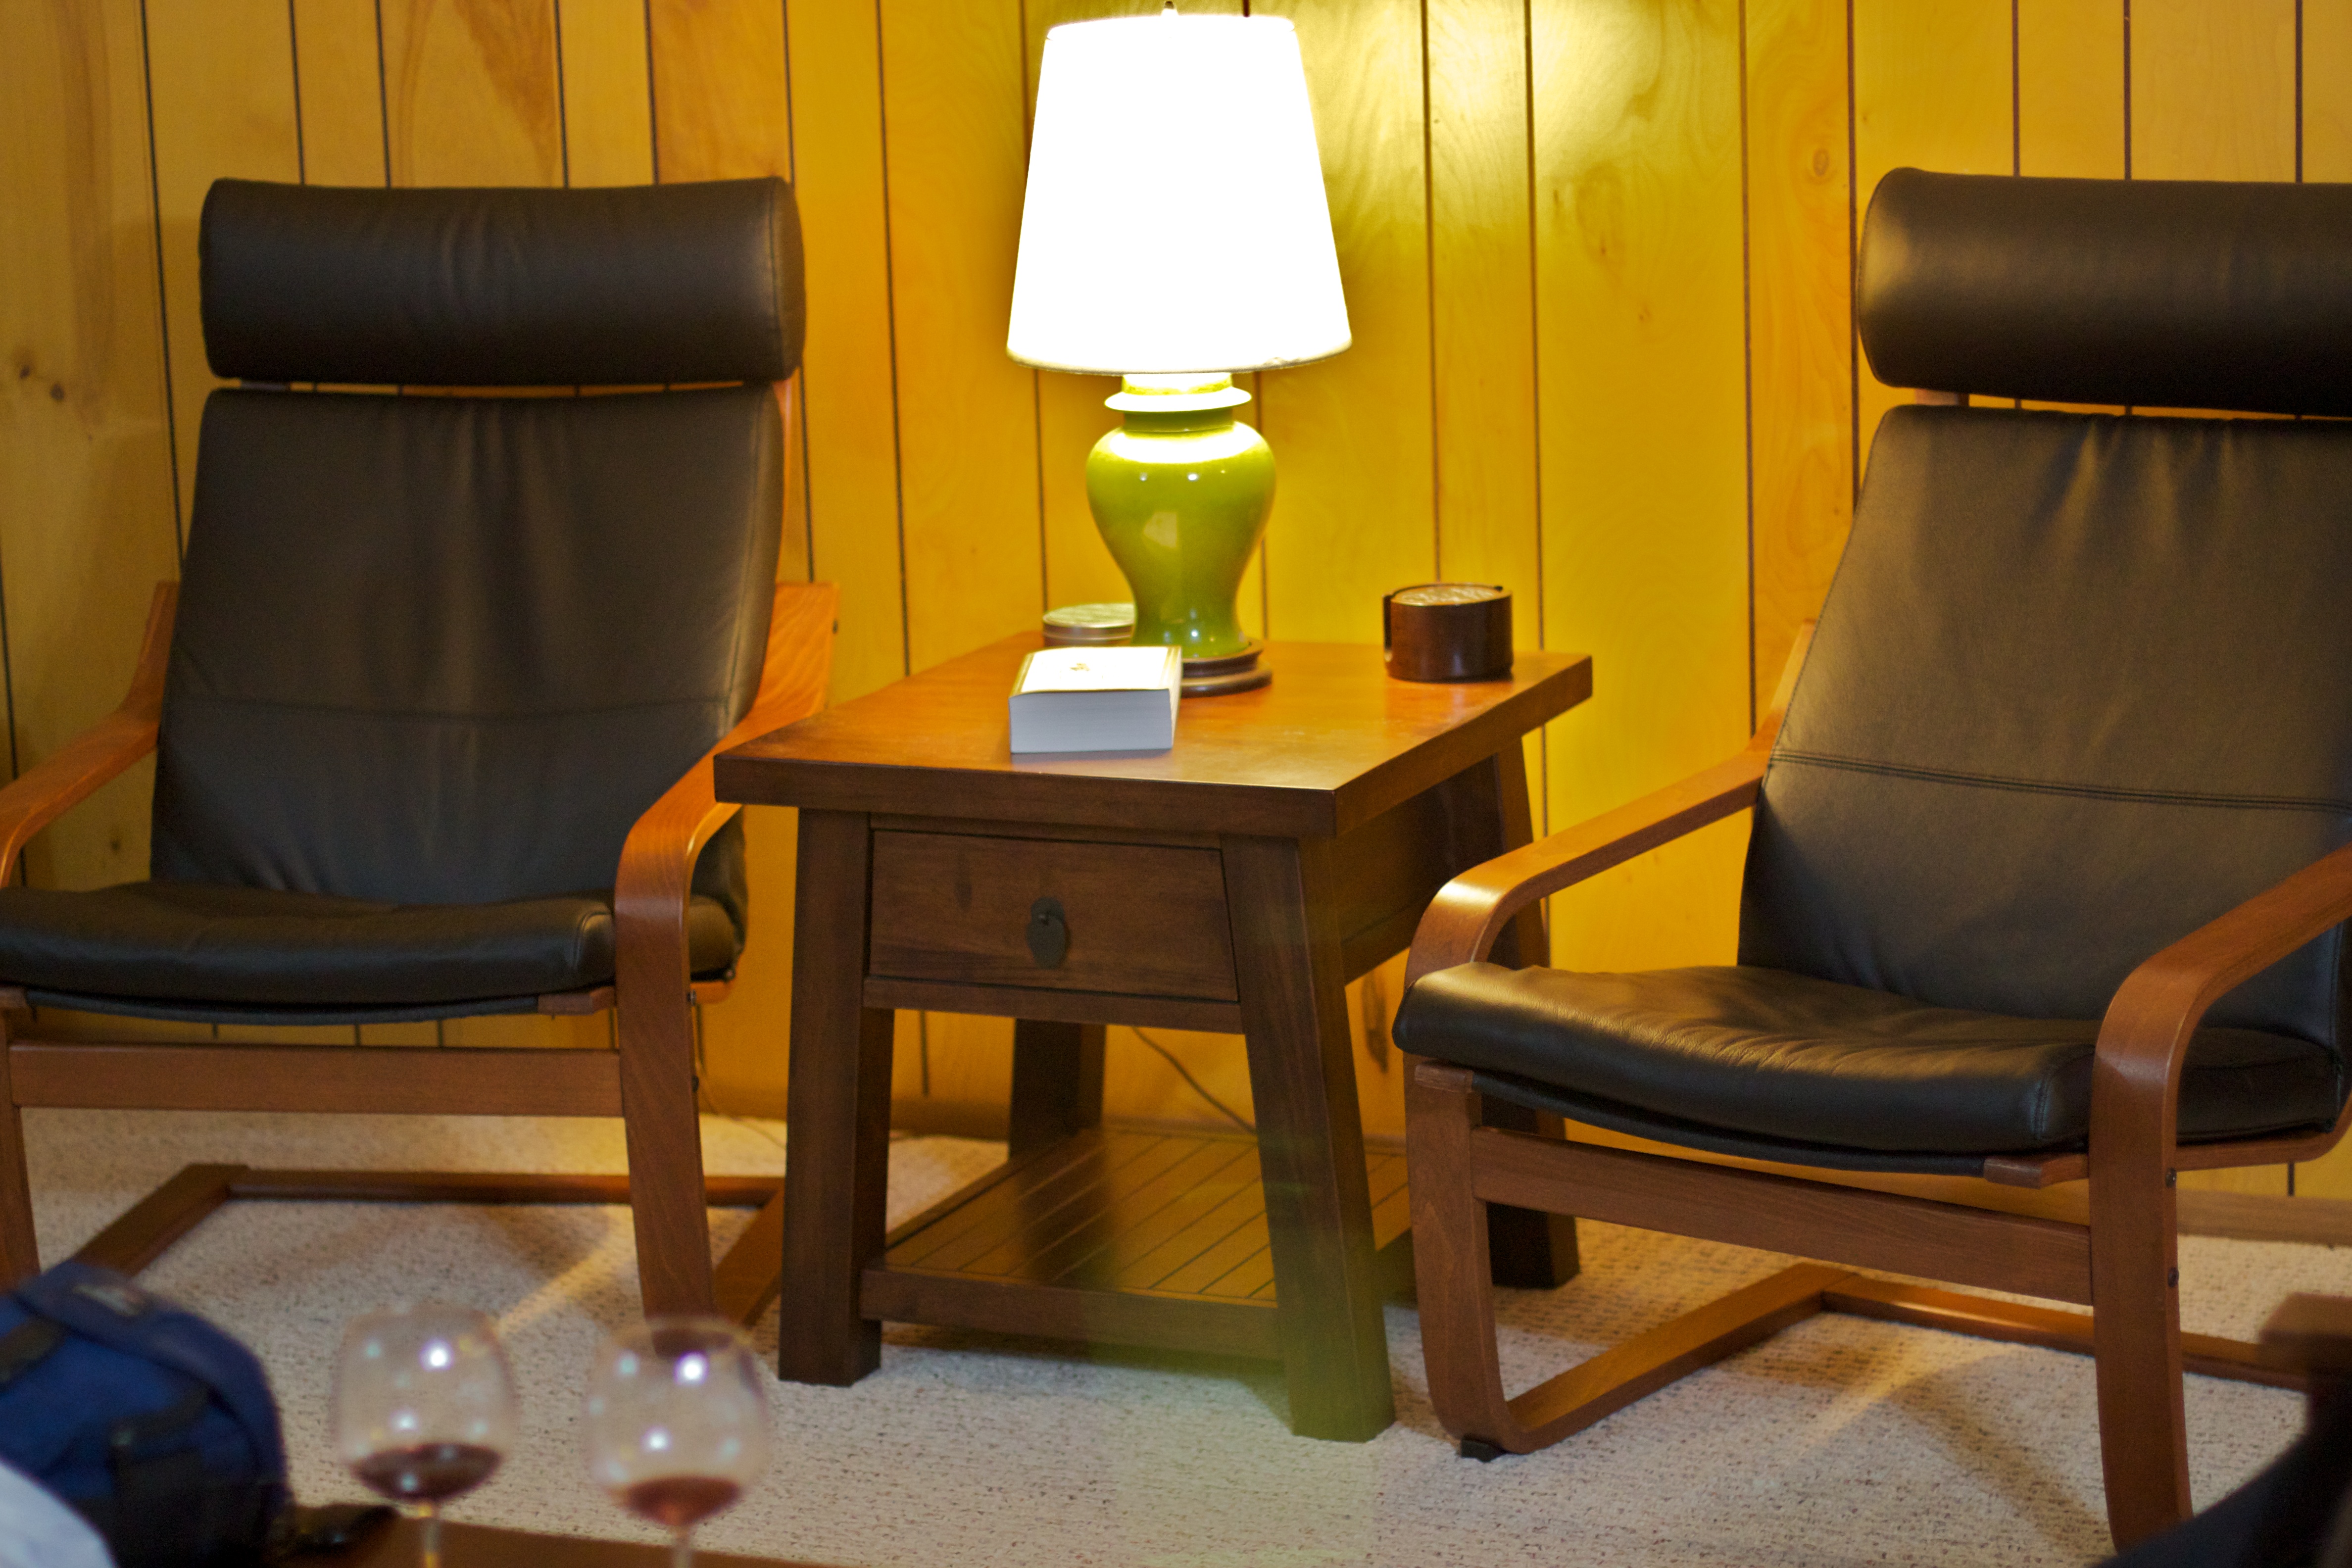
table, chair, floor, home, cottage, property, living room, furniture, room, apartment, interior design, suite